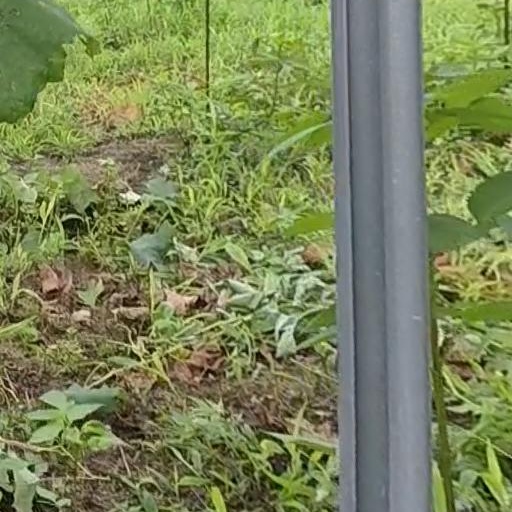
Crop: grape